Weymouth Bay

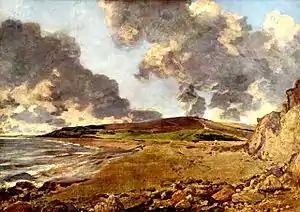
"" by John Constable (1816–17).

"" was painted by the leading English landscape artist John Constable in 1816–17. Constable had honeymooned on the south coast in October 1816, inspiring the painting. The painting now hangs in the National Gallery, London.